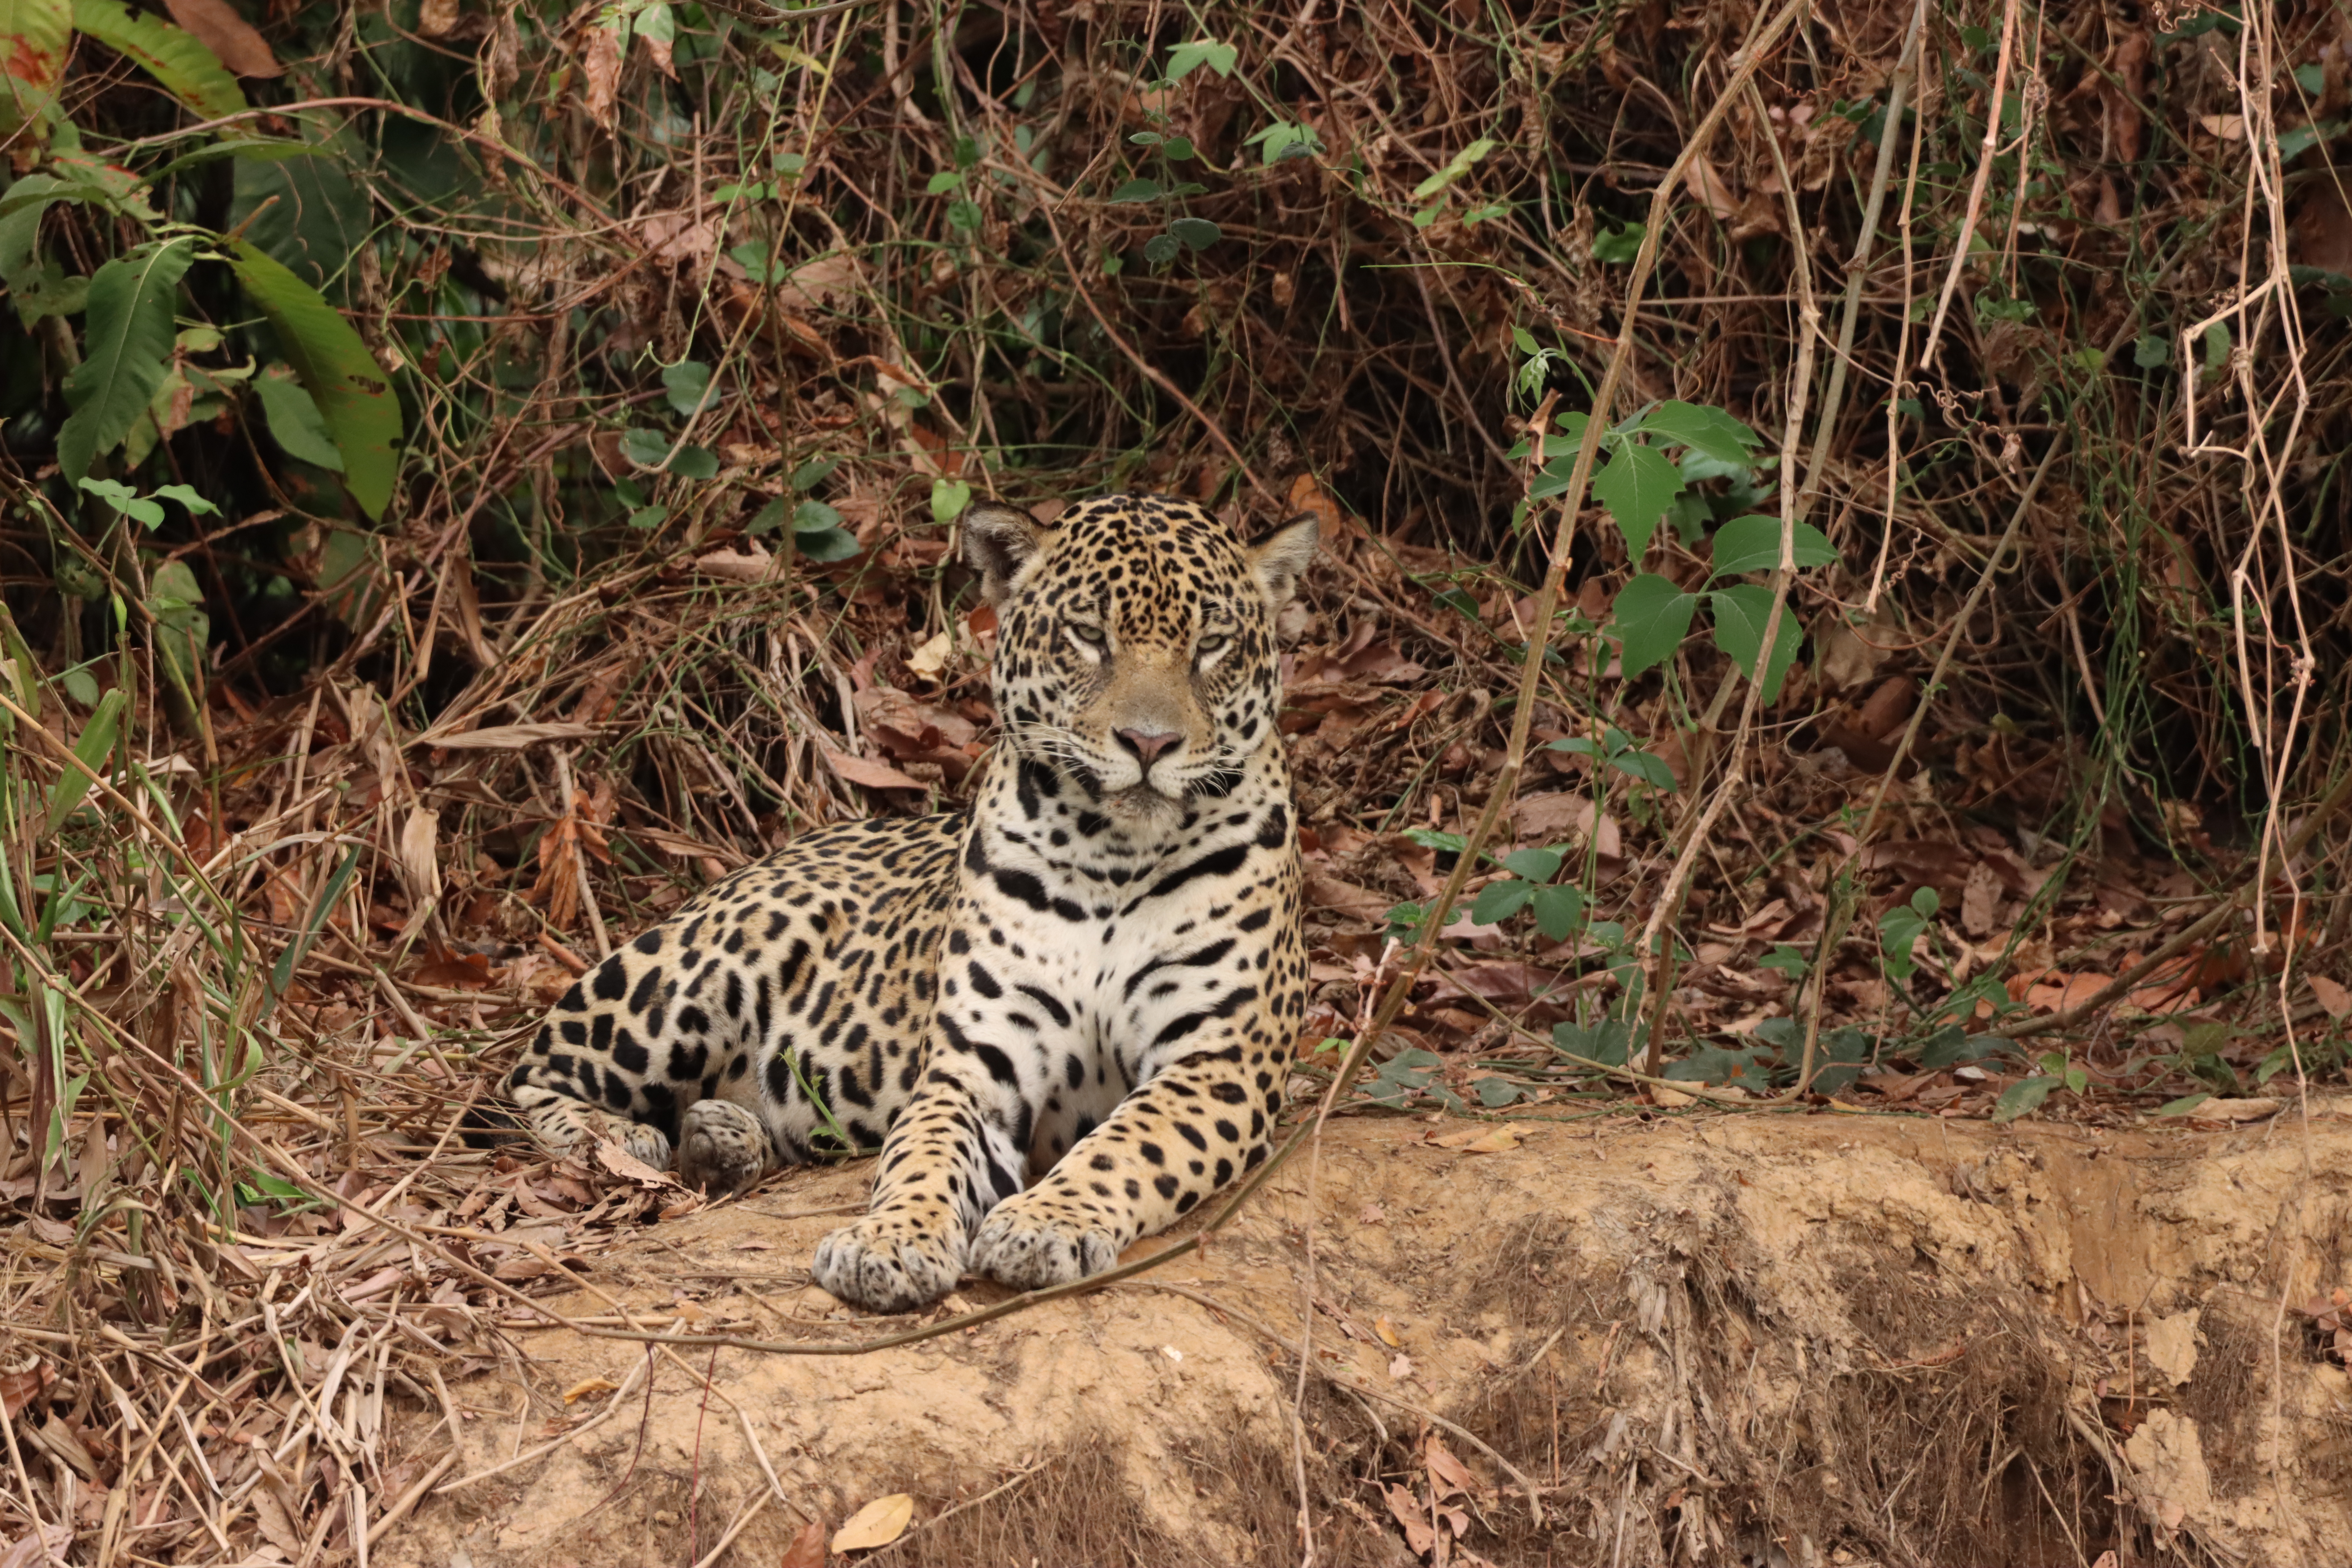
Jaguar: Guaraci